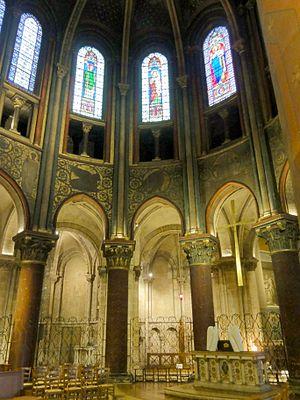
Chœur, rond-point de l'abside.
L’abbaye Saint-Germain-des-Prés, qui comprend l'actuelle église Saint-Germain-des-Prés, est une ancienne abbaye bénédictine de Paris, située 3 place Saint-Germain-des-Prés dans l'actuel 6ᵉ arrondissement. Fondée au milieu du VIᵉ siècle sous le nom de basilique Sainte-Croix et Saint-Vincent par le roi mérovingien Childebert Iᵉʳ et saint Germain, évêque de Paris, elle doit son nom actuel à ce dernier.